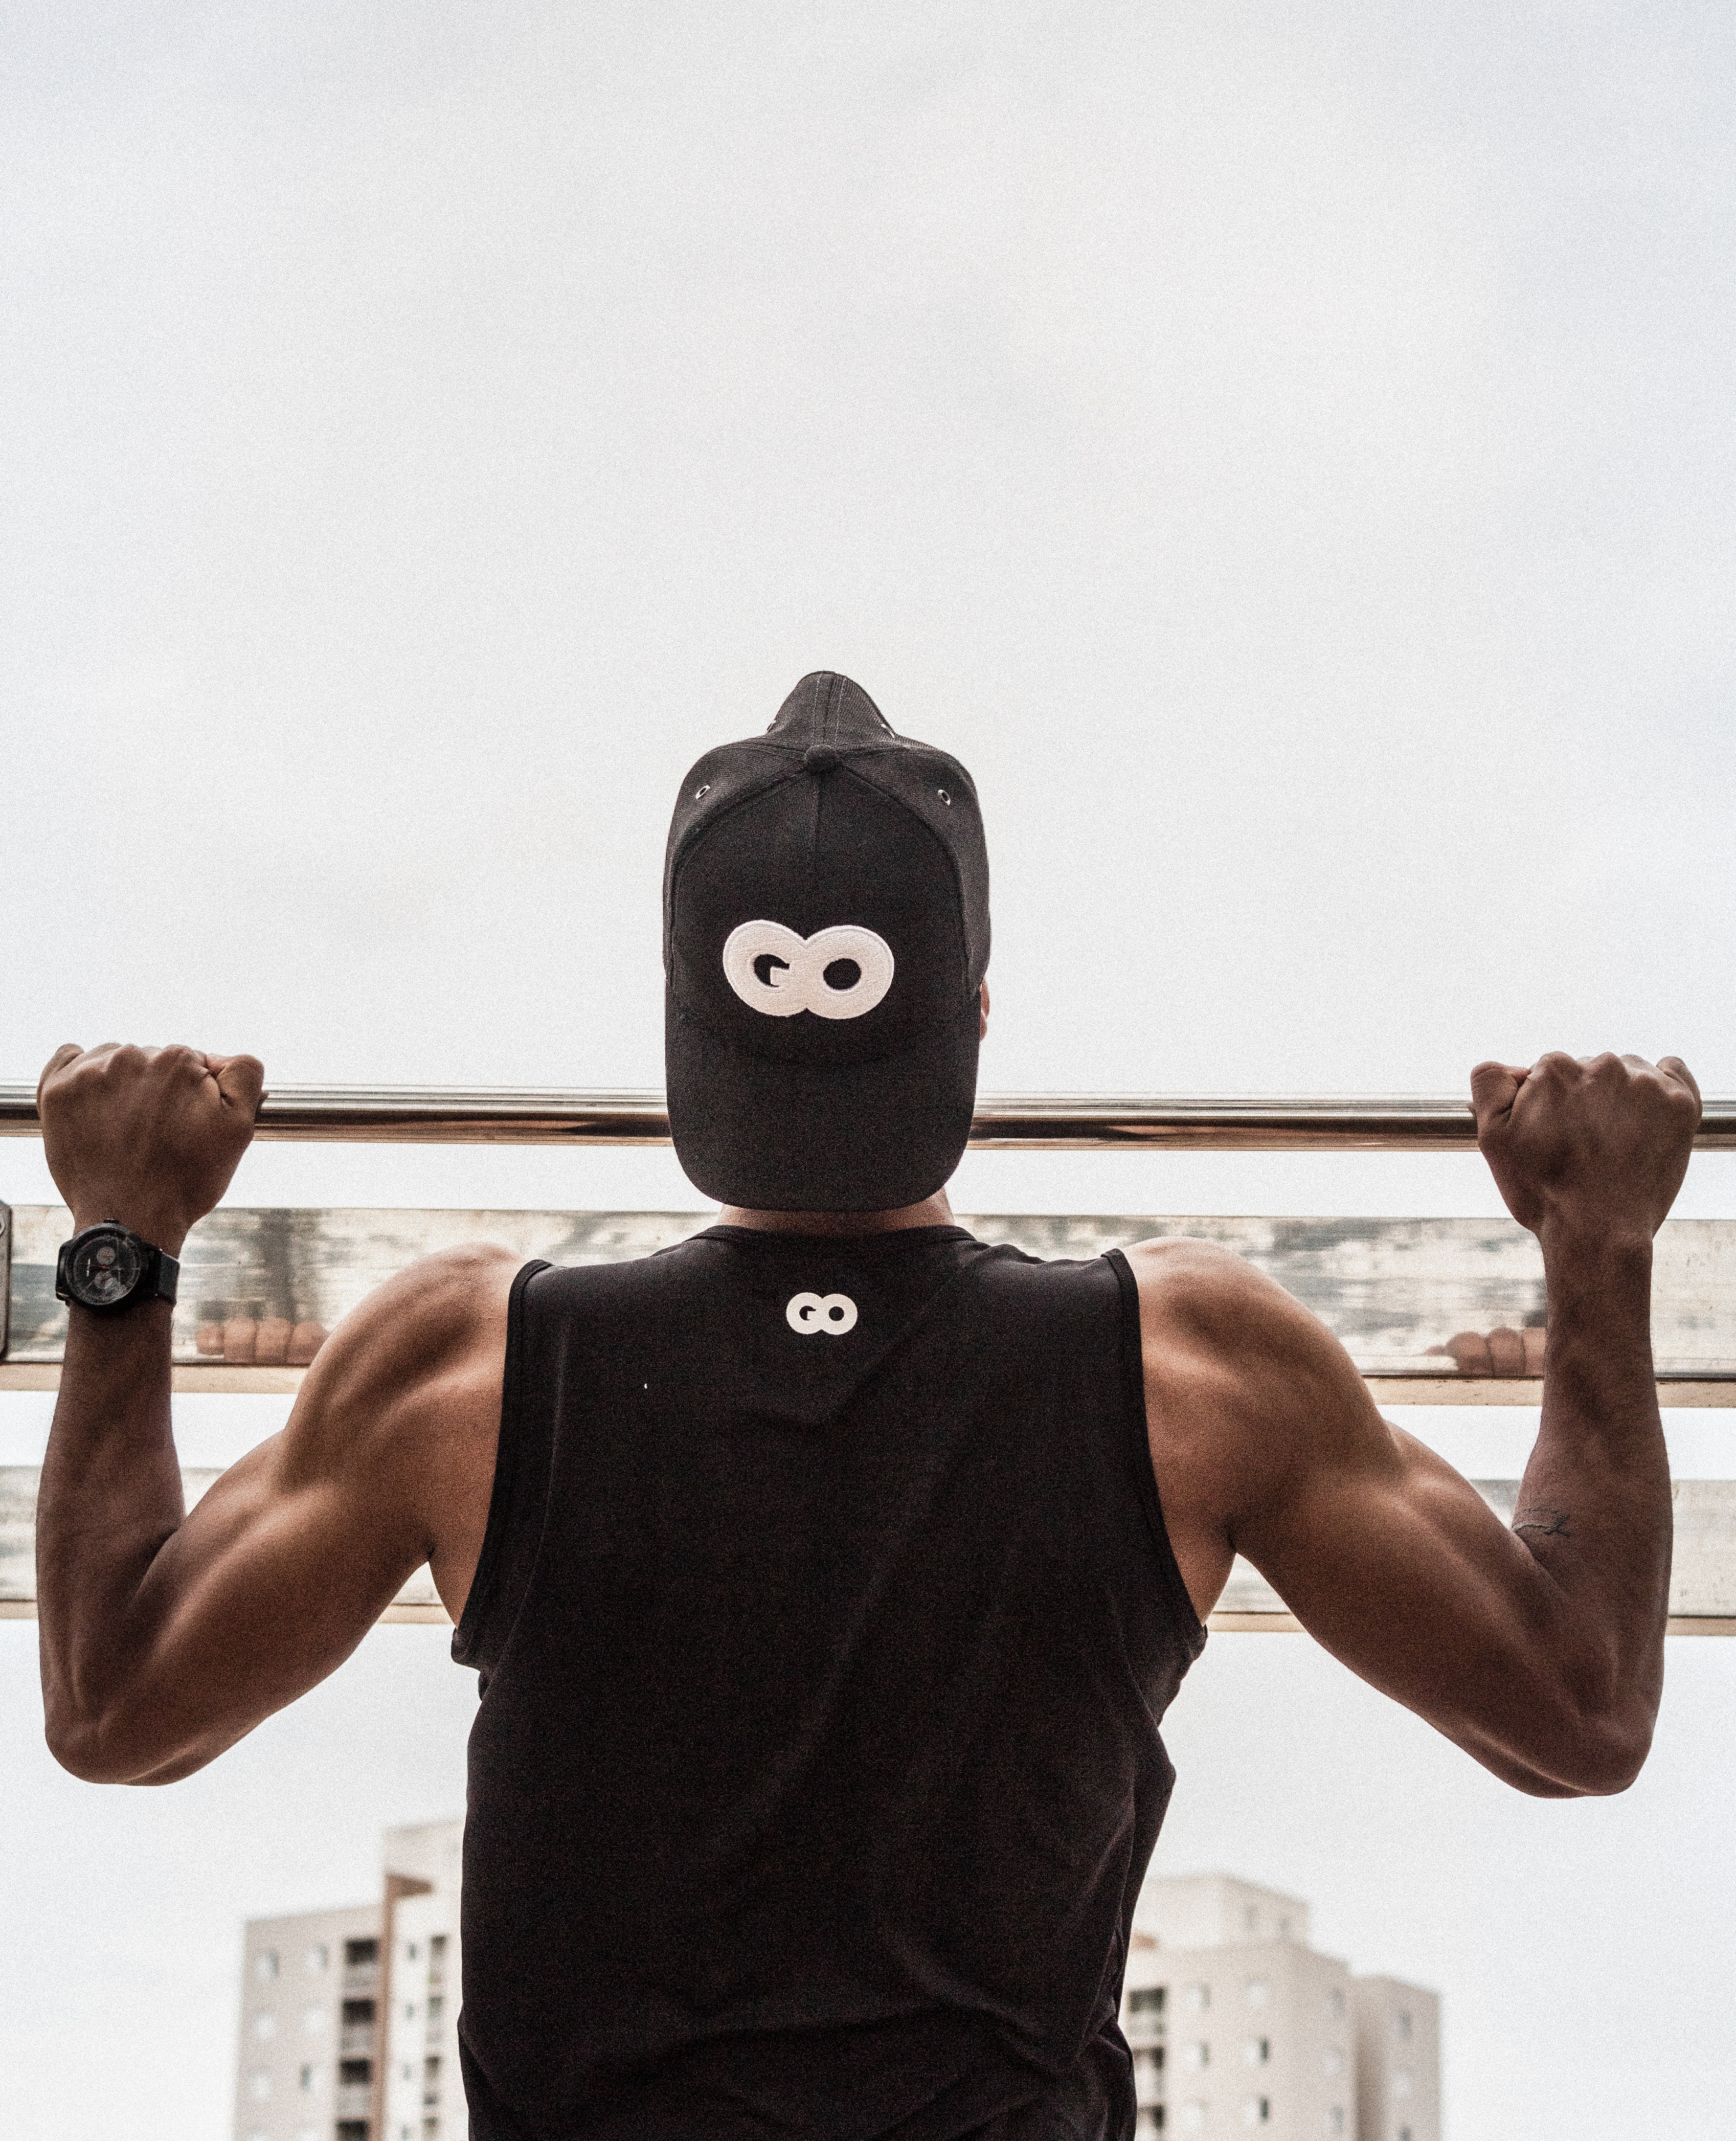
shoulder, arm, physical fitness, standing, muscle, bodybuilding, joint, room, weightlifting, weight training, exercise equipment, elbow, strongman, chest, exercise, Strength athletics